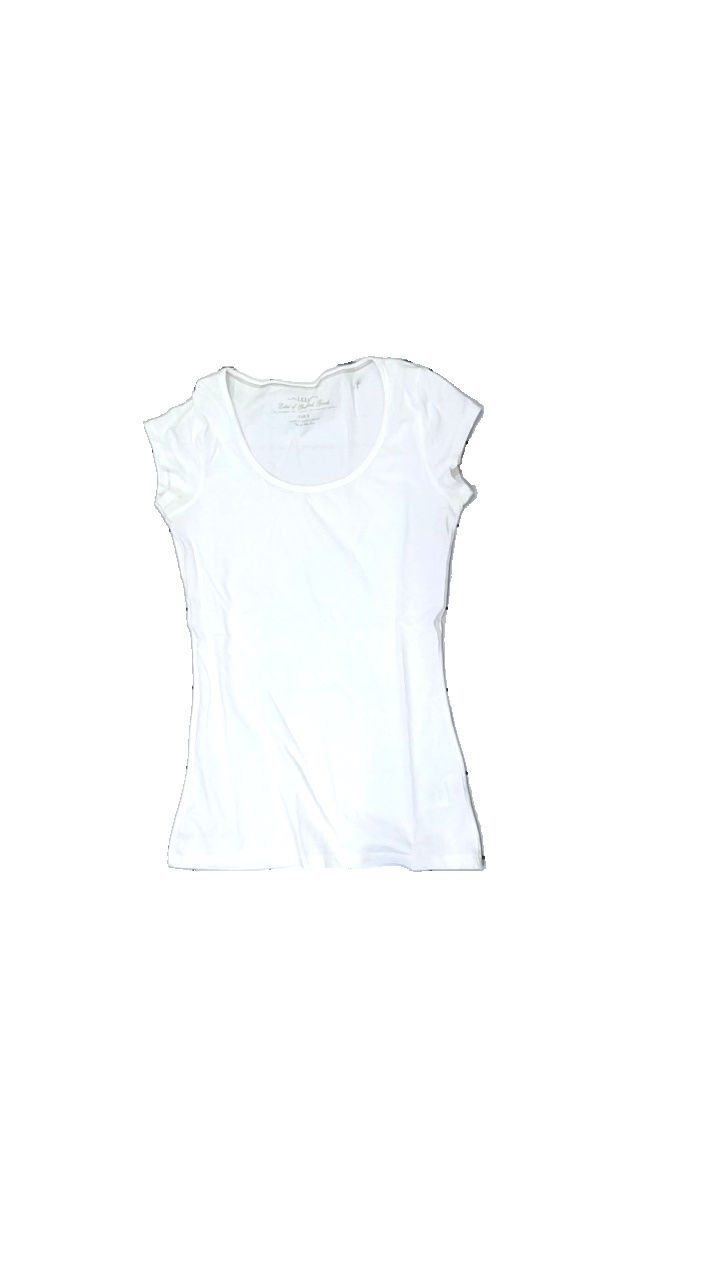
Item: T-shirt (Ladies)
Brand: H&m
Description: sweat stains
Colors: White
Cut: C-collar, Regular
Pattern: Other
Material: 100% Cotton
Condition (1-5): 2
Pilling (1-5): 5
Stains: Minor
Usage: Recycle
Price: <50